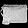
Label: Bag